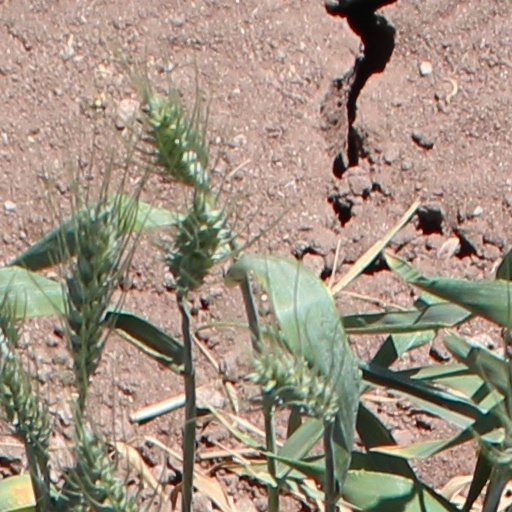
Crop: wheat